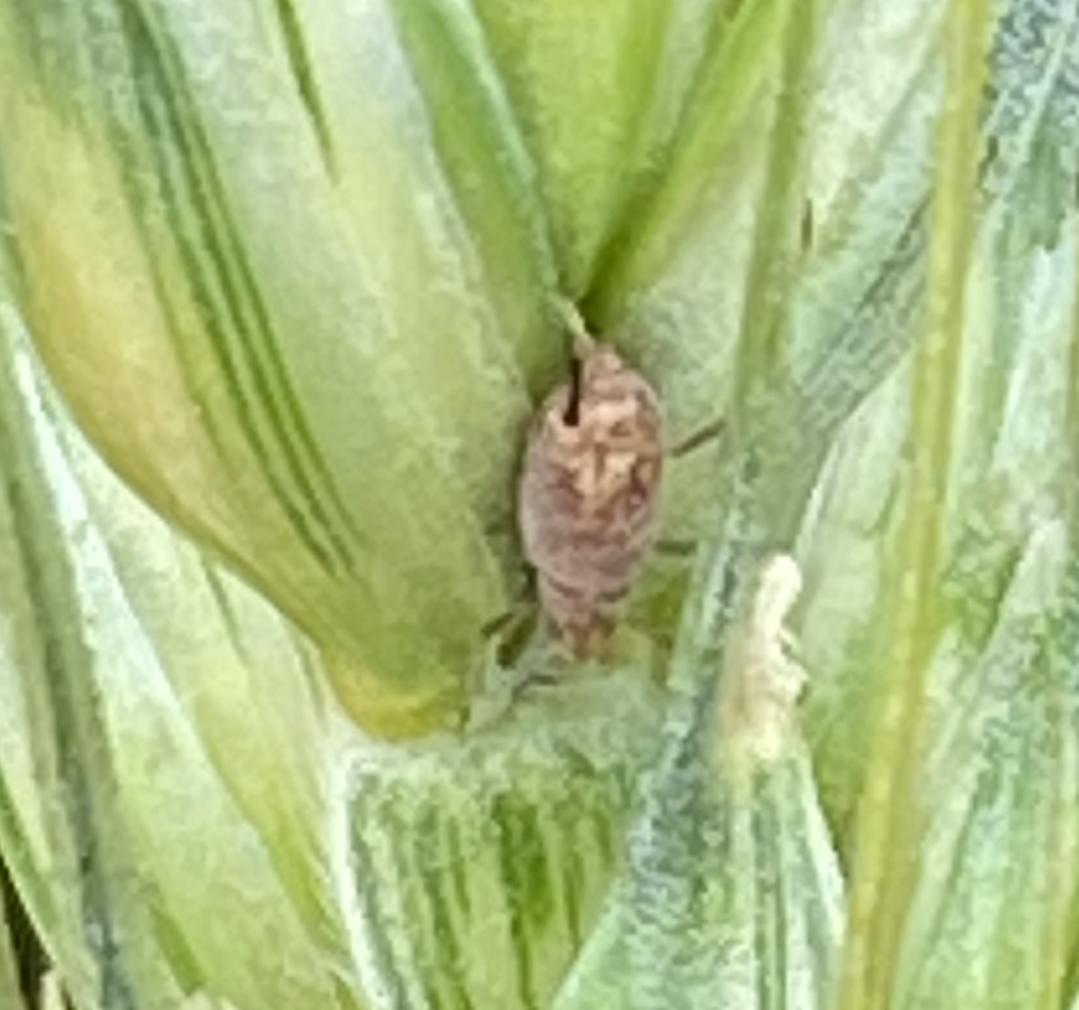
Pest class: english_grain_aphid